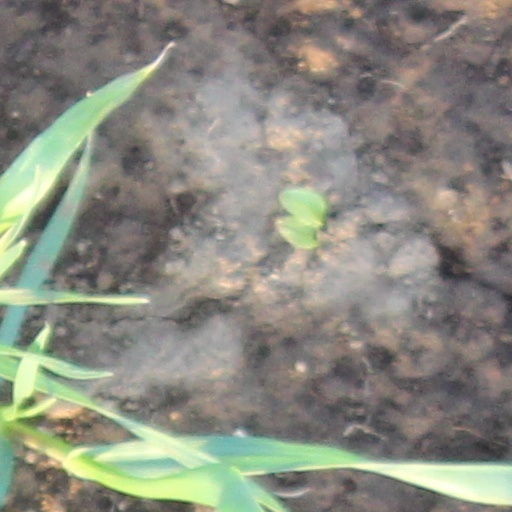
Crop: wheat